Battle of Kaiserslautern

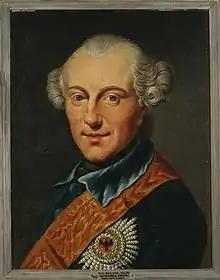
Duke of Brunswick

The 36,850-man Coalition army of Charles William Ferdinand, Duke of Brunswick successfully concluded the siege of Mainz on 23 July 1793. The French garrison of 18,675 men surrendered and was released on the promise of not fighting the Coalition for one year. The French government immediately sent the released troops to fight in the internal War in the Vendée. During the siege, the French suffered approximately 4,000 casualties while the Coalition lost about 3,000. The 60,000-strong "Army of the Rhine" under Alexandre de Beauharnais and the 40,000-strong "Army of the Moselle" under Jean Nicolas Houchard were poised to march to the relief of Mainz. However, Beauharnais had not informed the Mainz garrison that help was on the way and then took too long to start his movement. After the fall of Mainz, both French armies retreated, the "Army of the Rhine" to Wissembourg and the "Army of the Moselle" to the Saar River. Blamed for the loss of Mainz, Beauharnais fell into a funk, begged to be relieved of command and on 23 August 1793 he was replaced by Charles-Hyacinthe Le Clerc de Landremont. Meanwhile, Houchard had been replaced by Balthazar Alexis Henri Schauenburg on 5 August. Beauharnais was executed by guillotine on 23 July 1794. His widow Joséphine de Beauharnais later married Napoleon Bonaparte.